Baron Haldon

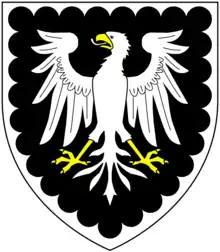
Arms of Palk: "Sable, an eagle displayed argent beaked and legged or a bordure engrailed of the second"

Baron Haldon, of Haldon, in the County of Devon, was a title created in the Peerage of the United Kingdom on 29 May 1880, for Sir Lawrence Palk, 4th Baronet and became extinct upon the death of the fifth baron in 1939. Haldon House was the family seat.